Deborah Schofield

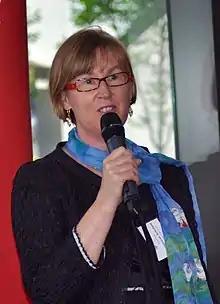
Deborah Schofield in 2014

Deborah Schofield is an Australian academic in the Macquarie Business School, Macquarie University where she is the director of the Centre for Economic Impacts of Genomic Medicine (GenIMPACT)